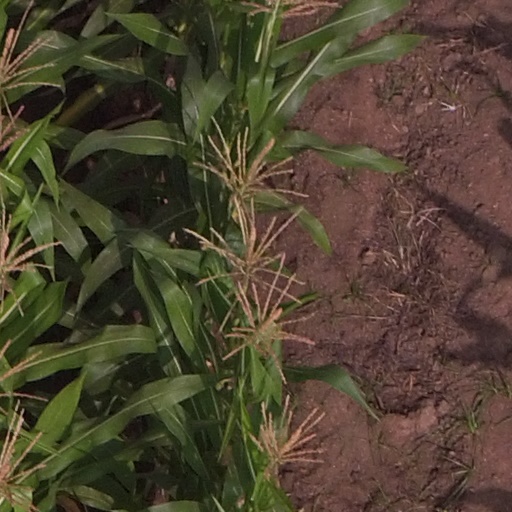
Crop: maize; corn